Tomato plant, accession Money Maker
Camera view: tilt-top (135 deg); turntable rotation: 150 degrees
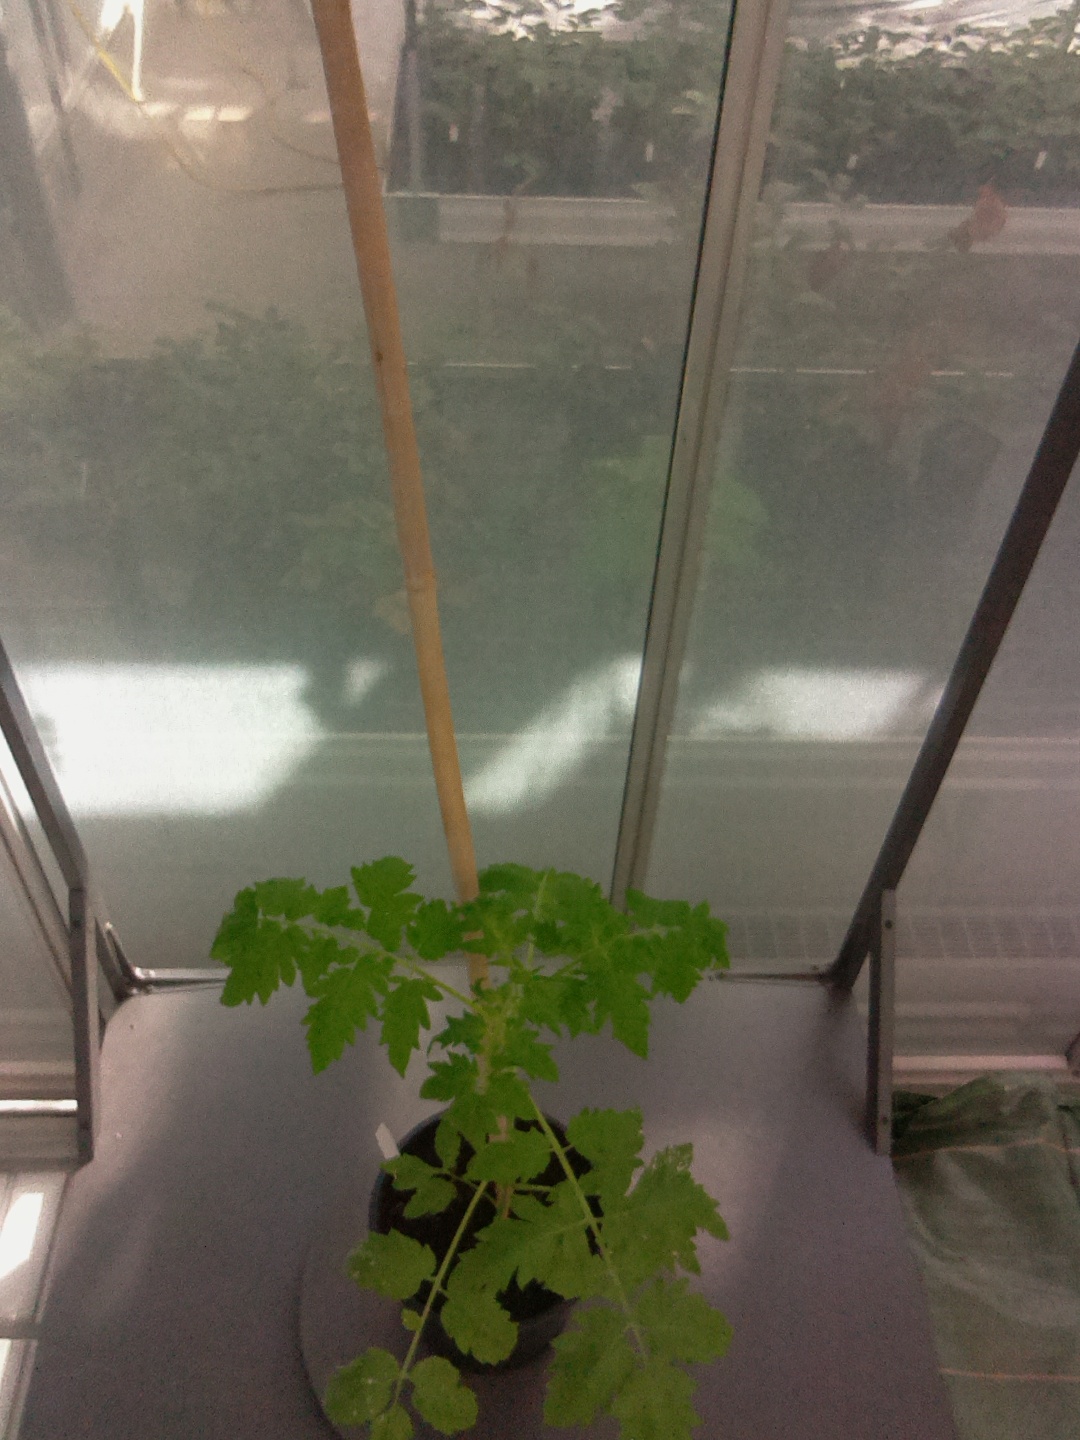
BBCH growth stage 15: 10 of true leaves visible